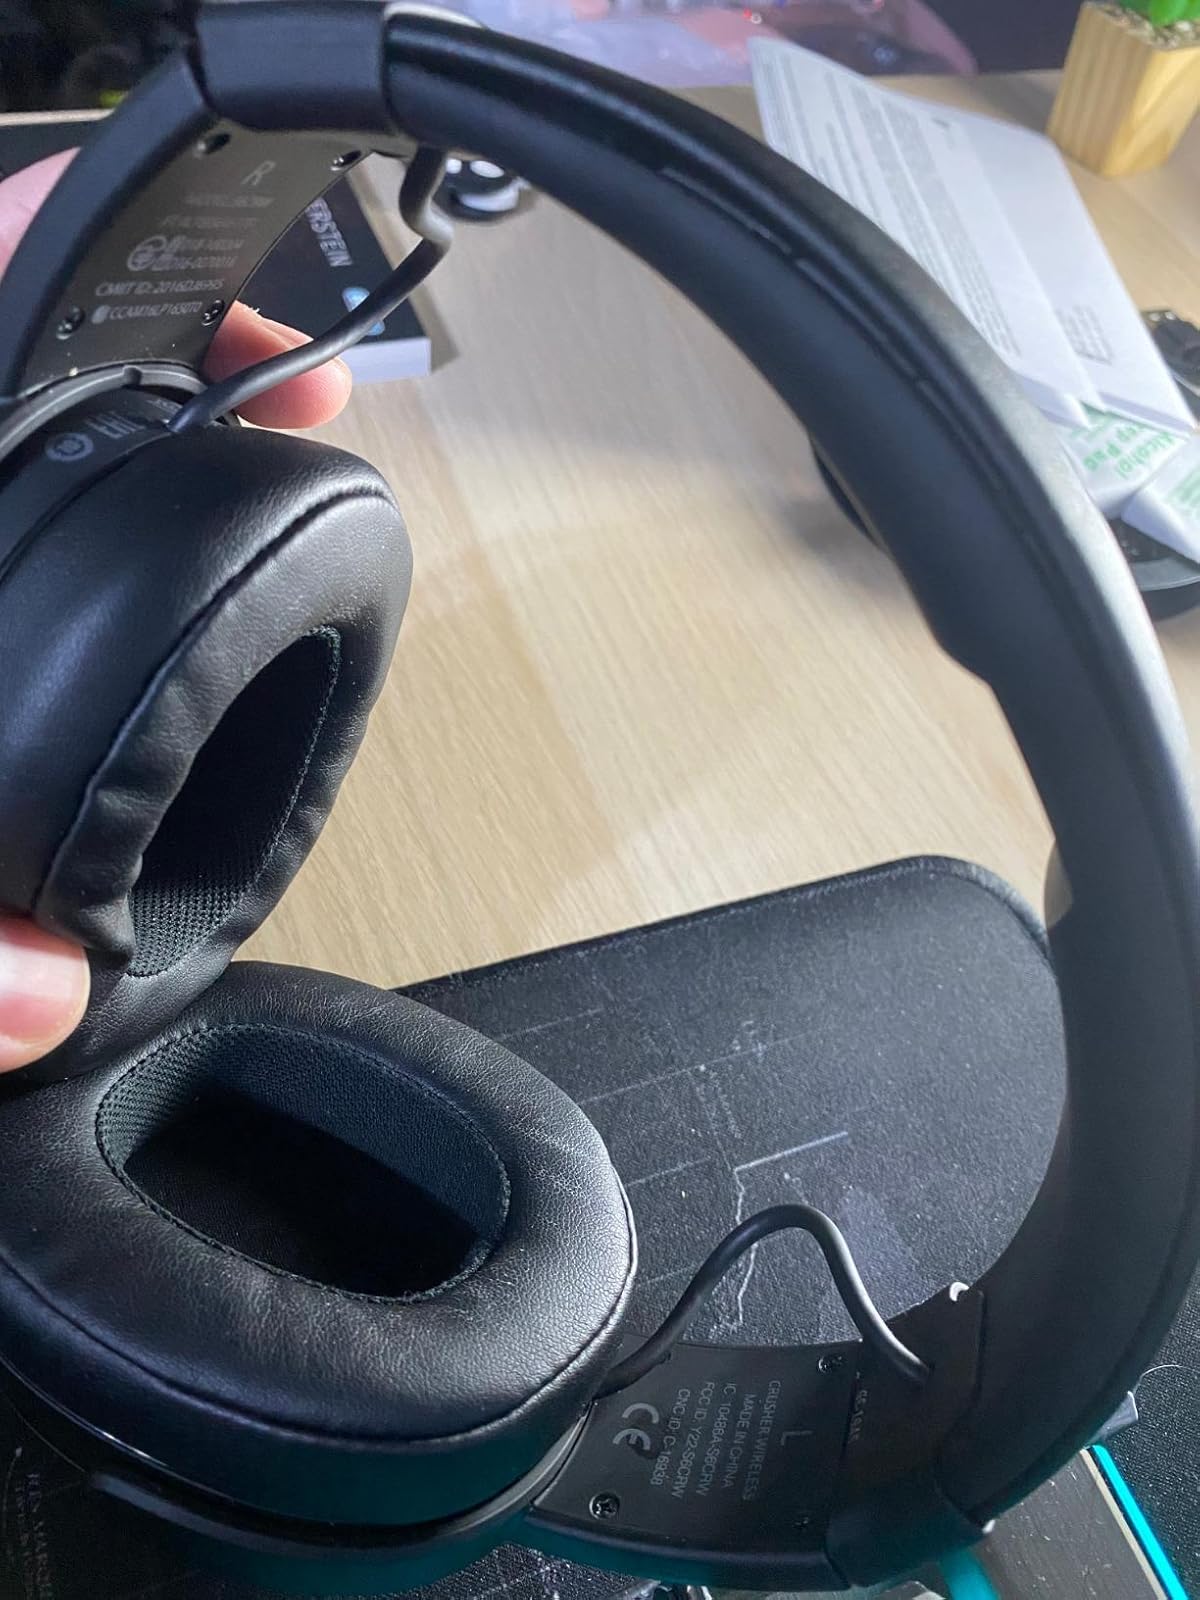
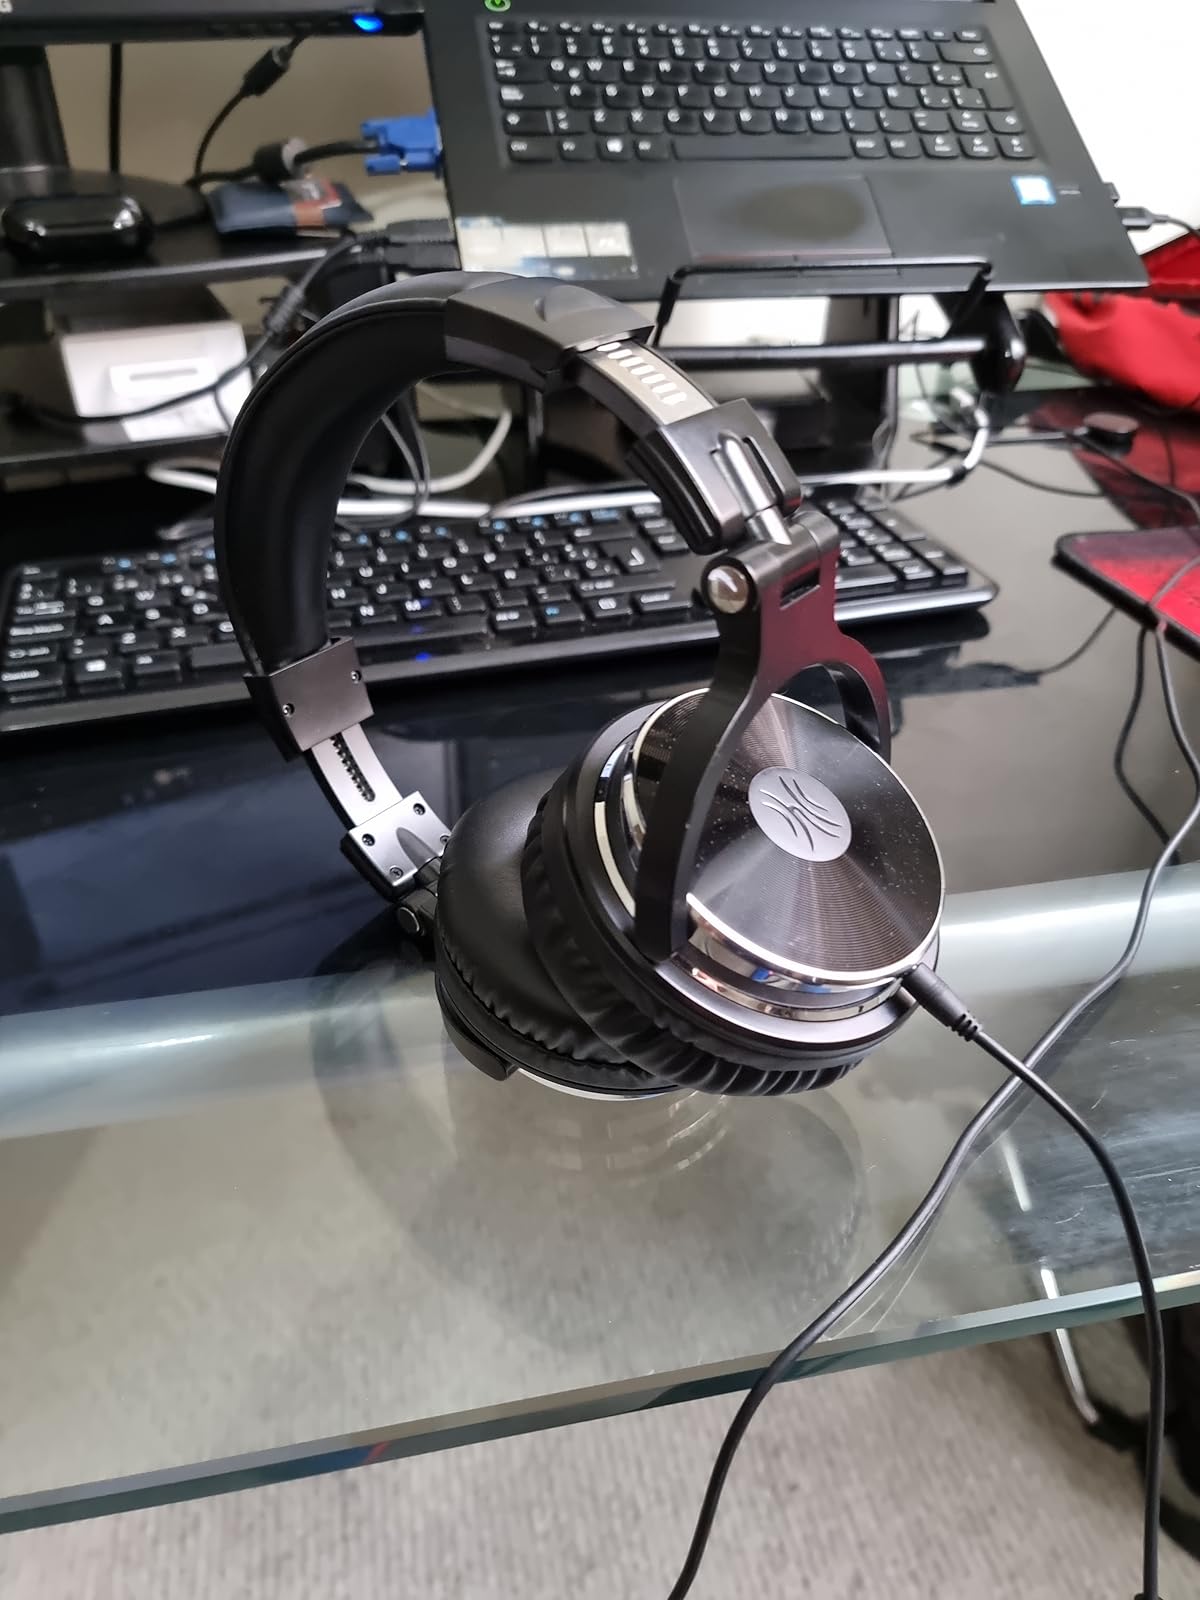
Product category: headphones
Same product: no